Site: brandenburg
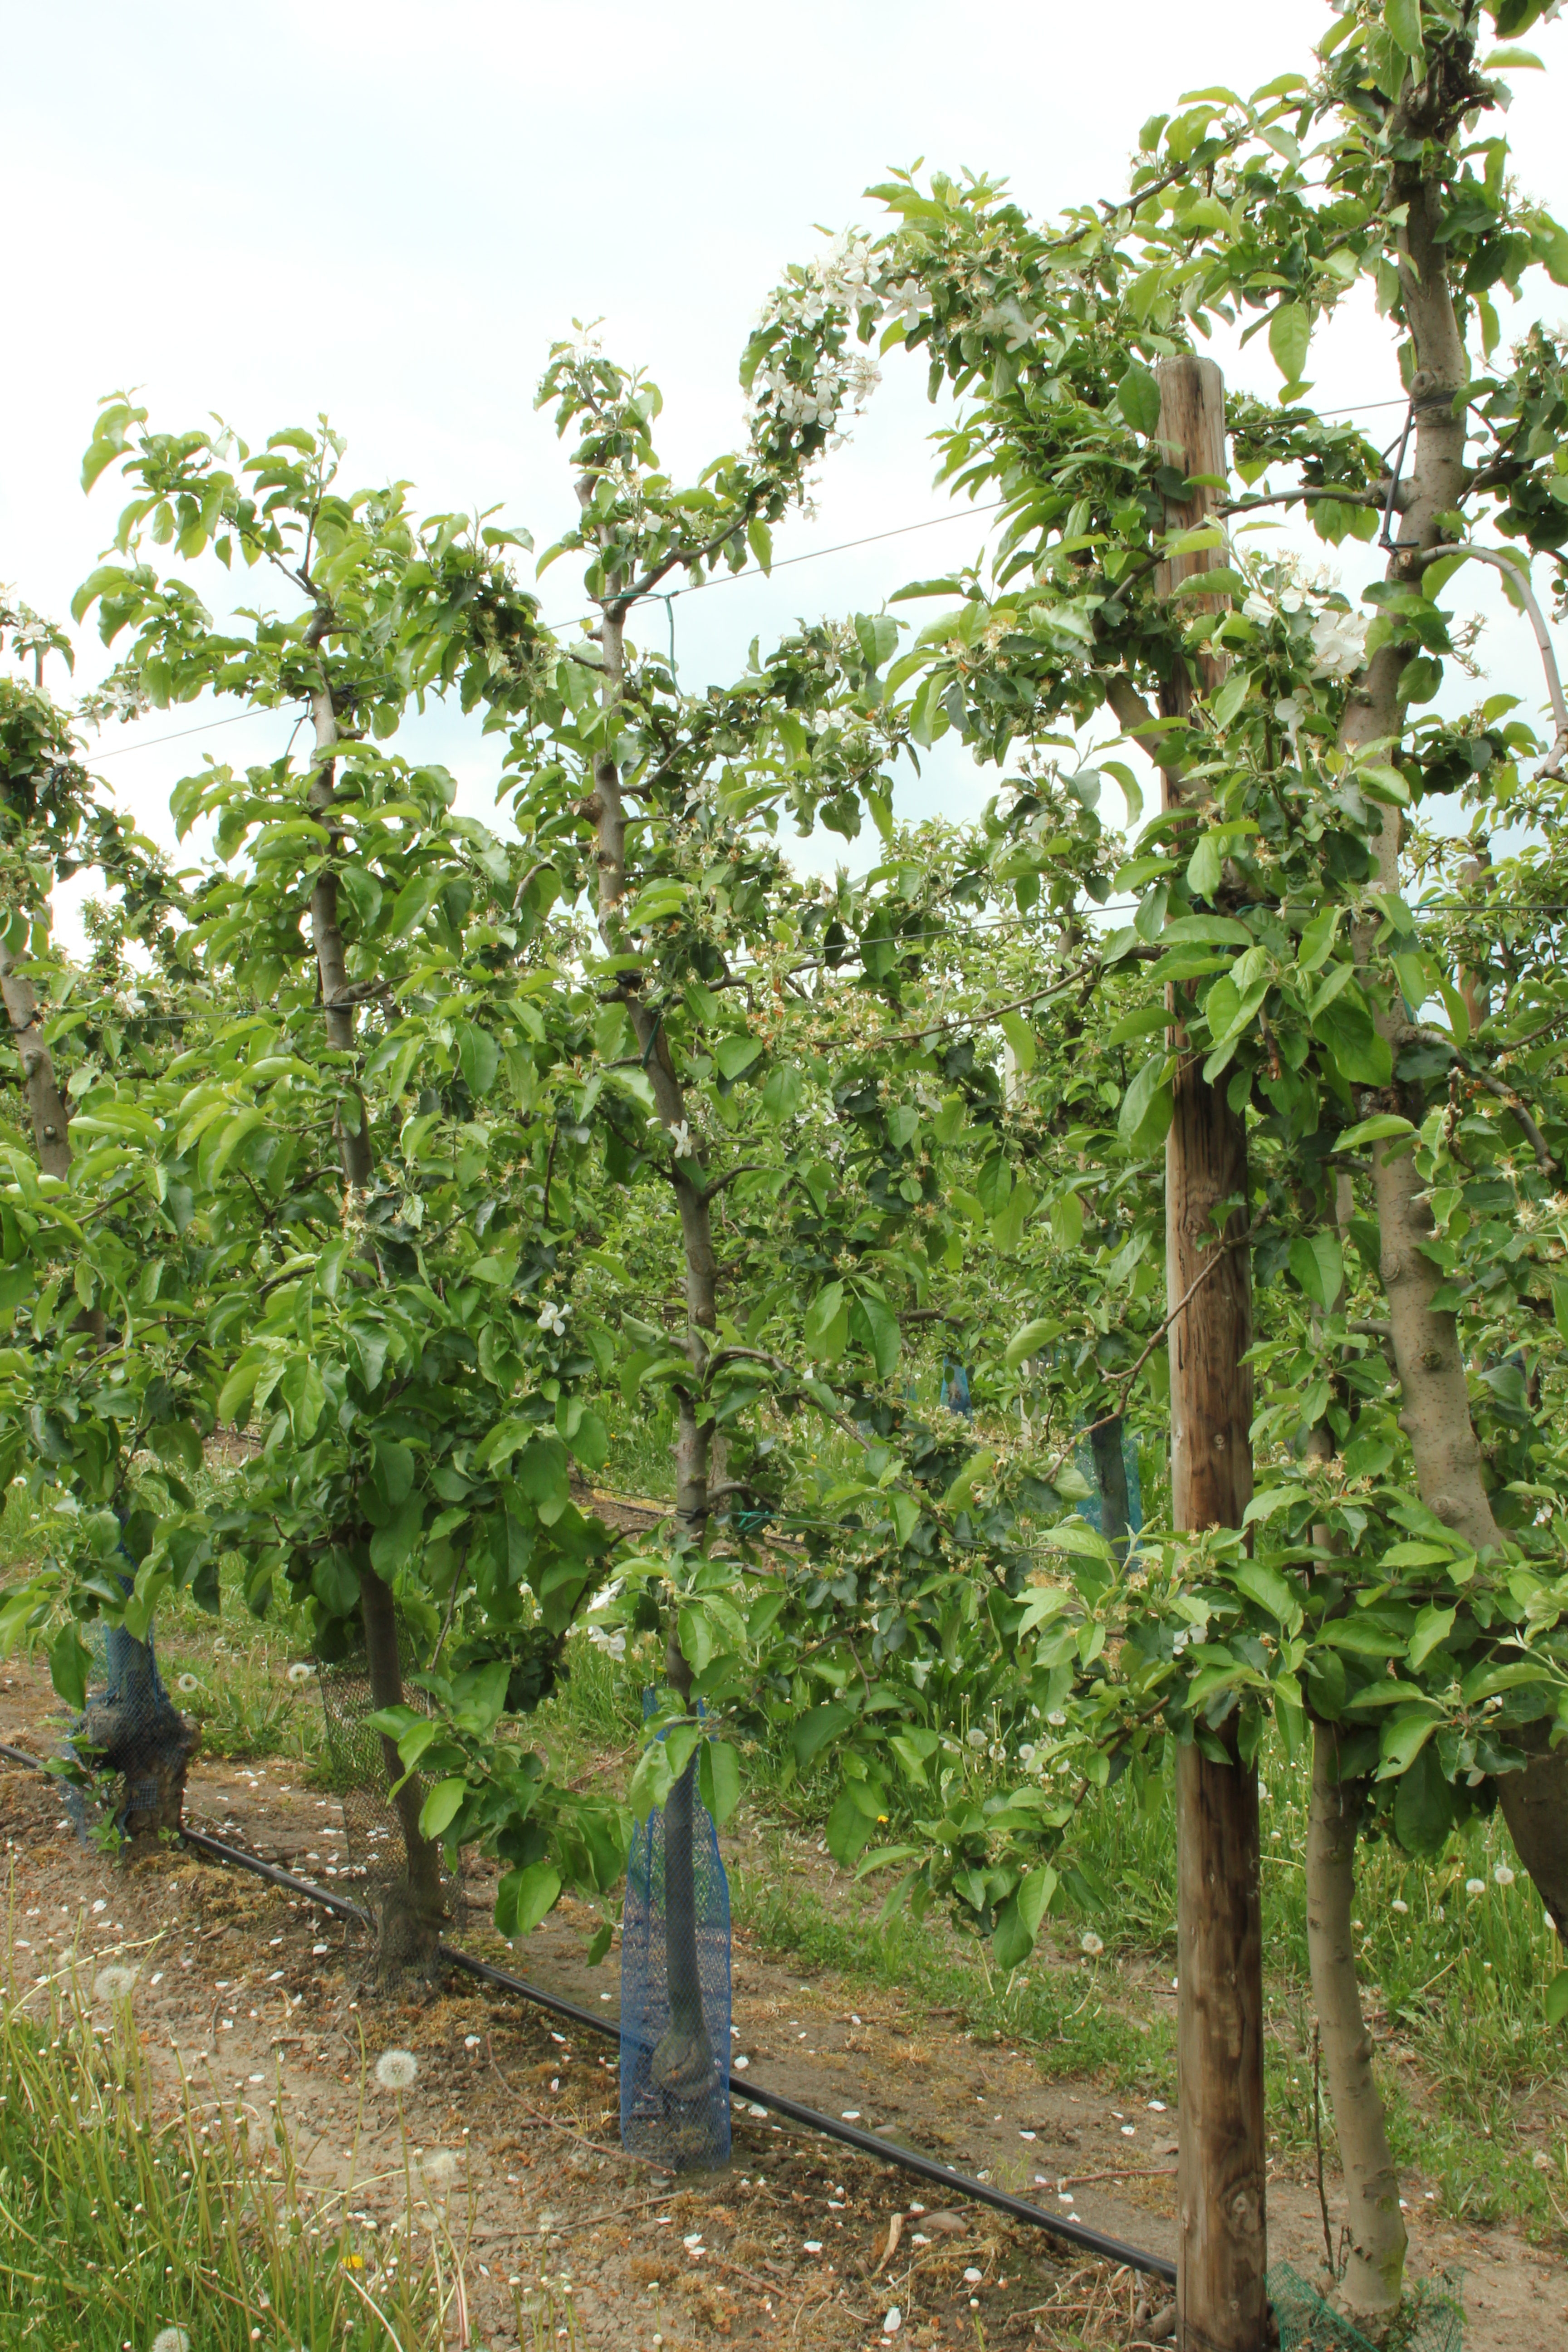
Growth stage (BBCH 67): Flowering